Honesty – The Best Policy

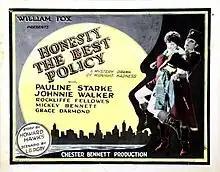

Honesty – The Best Policy is a 1926 American silent comedy film directed by Chester Bennett and Albert Ray and starring Rockliffe Fellowes, Pauline Starke and Johnnie Walker.